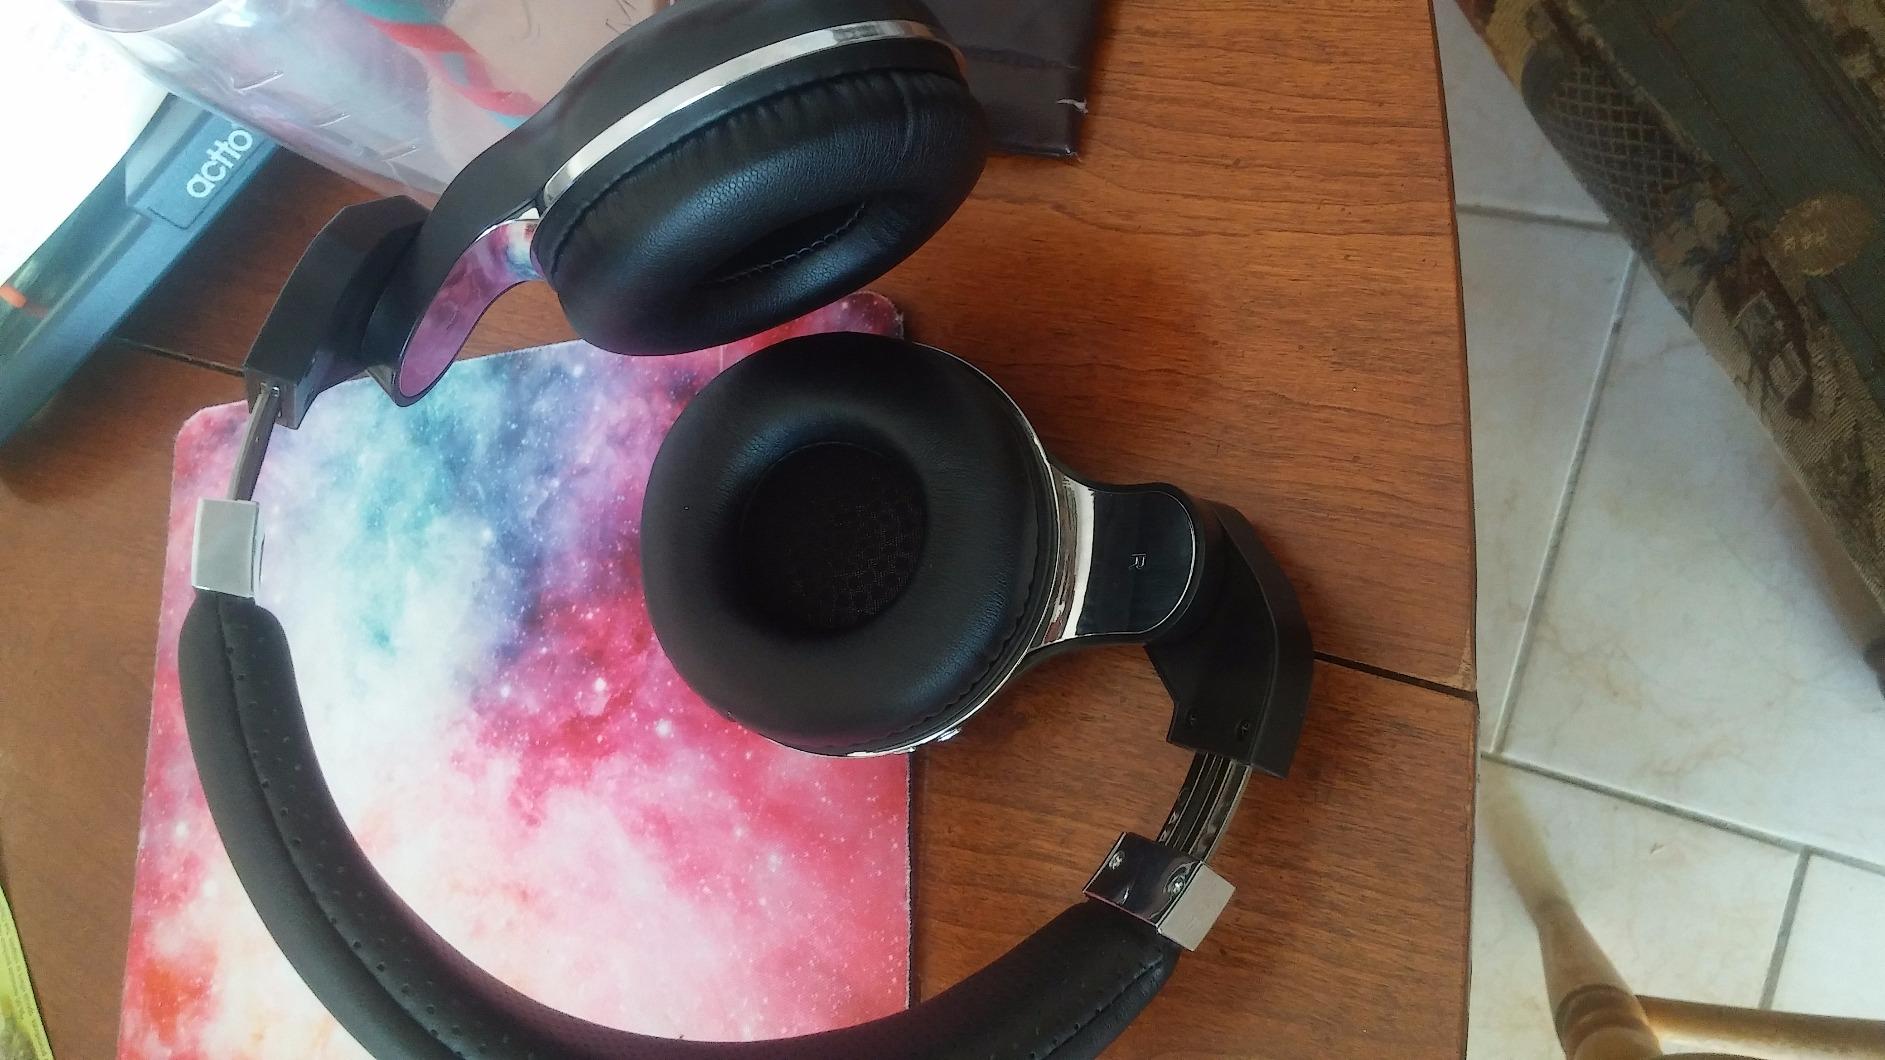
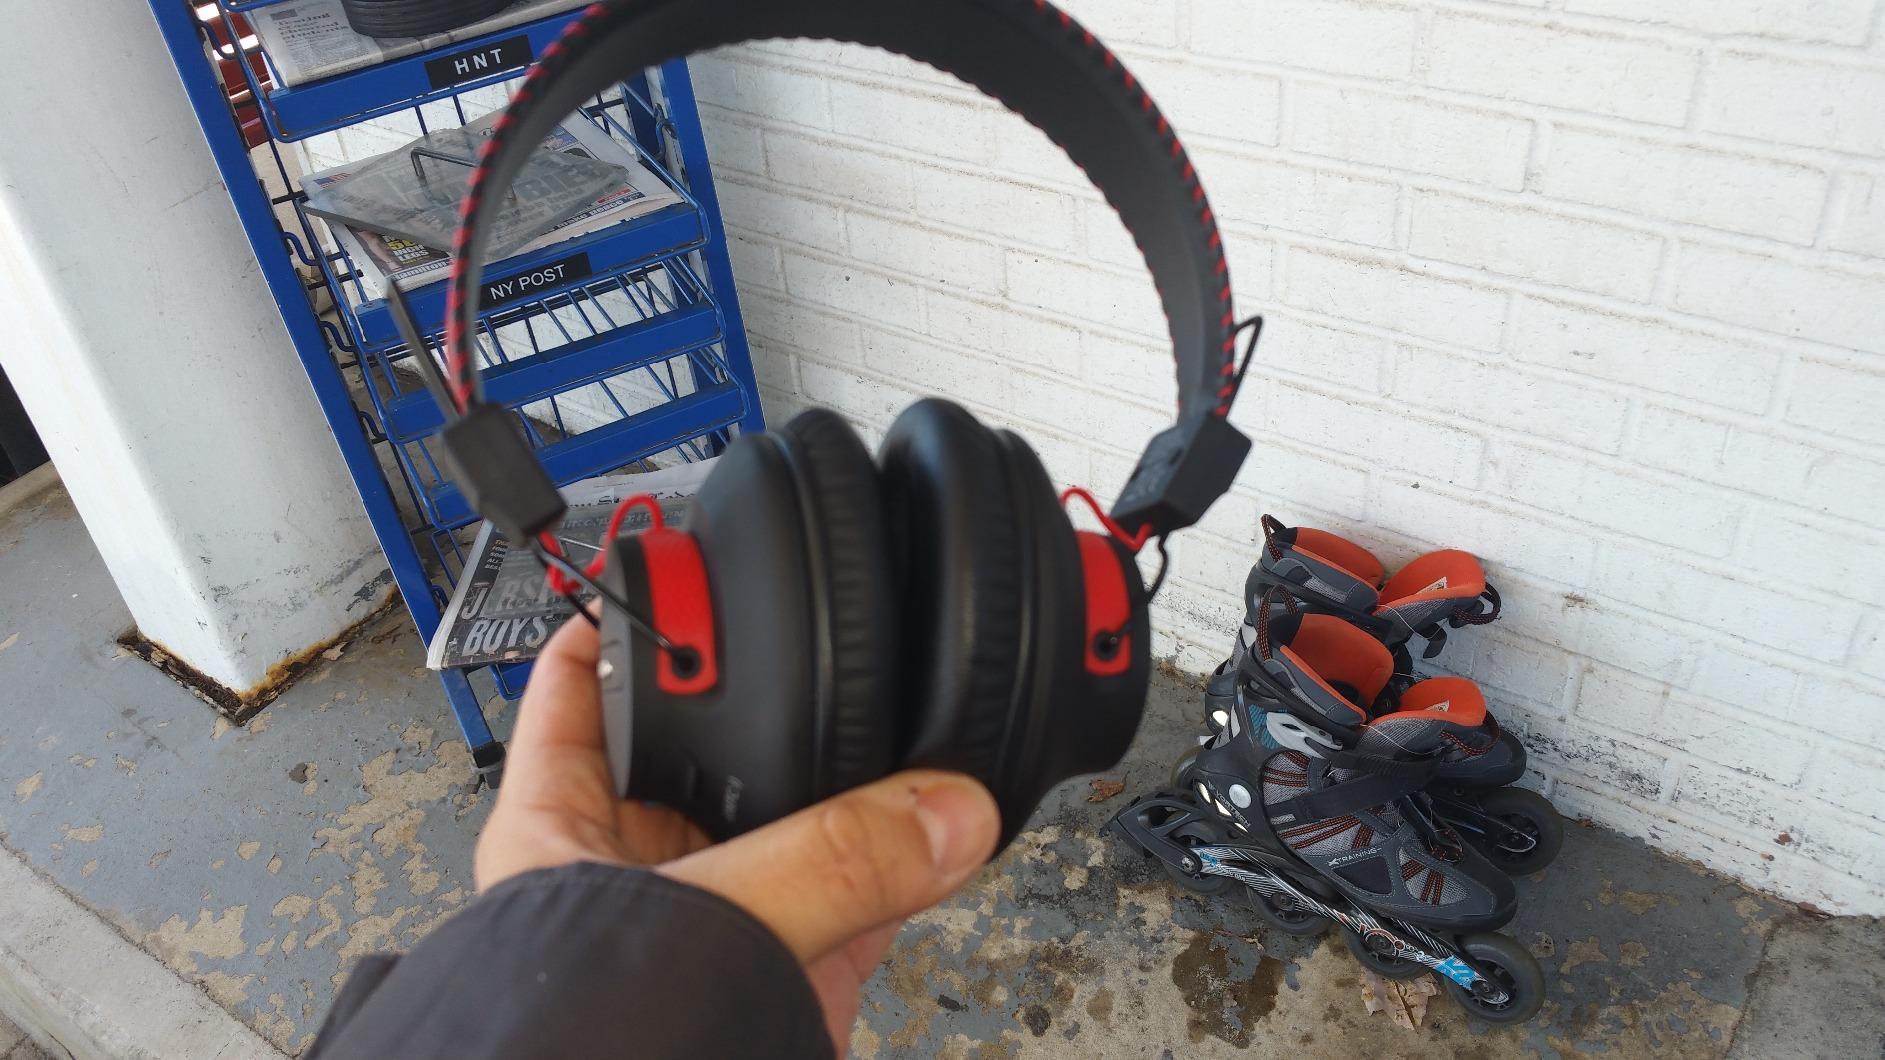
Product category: headphones
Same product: no